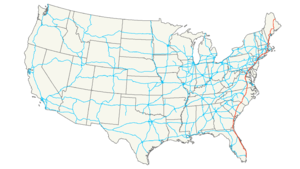
L'Interstate 95 est une autoroute inter-États de 3 101 km de long située aux États-Unis d'Amérique, sur la côte Est du pays. C'est l'une des autoroutes les plus connues, les plus importantes et les plus utilisées du réseau des Interstate highways.